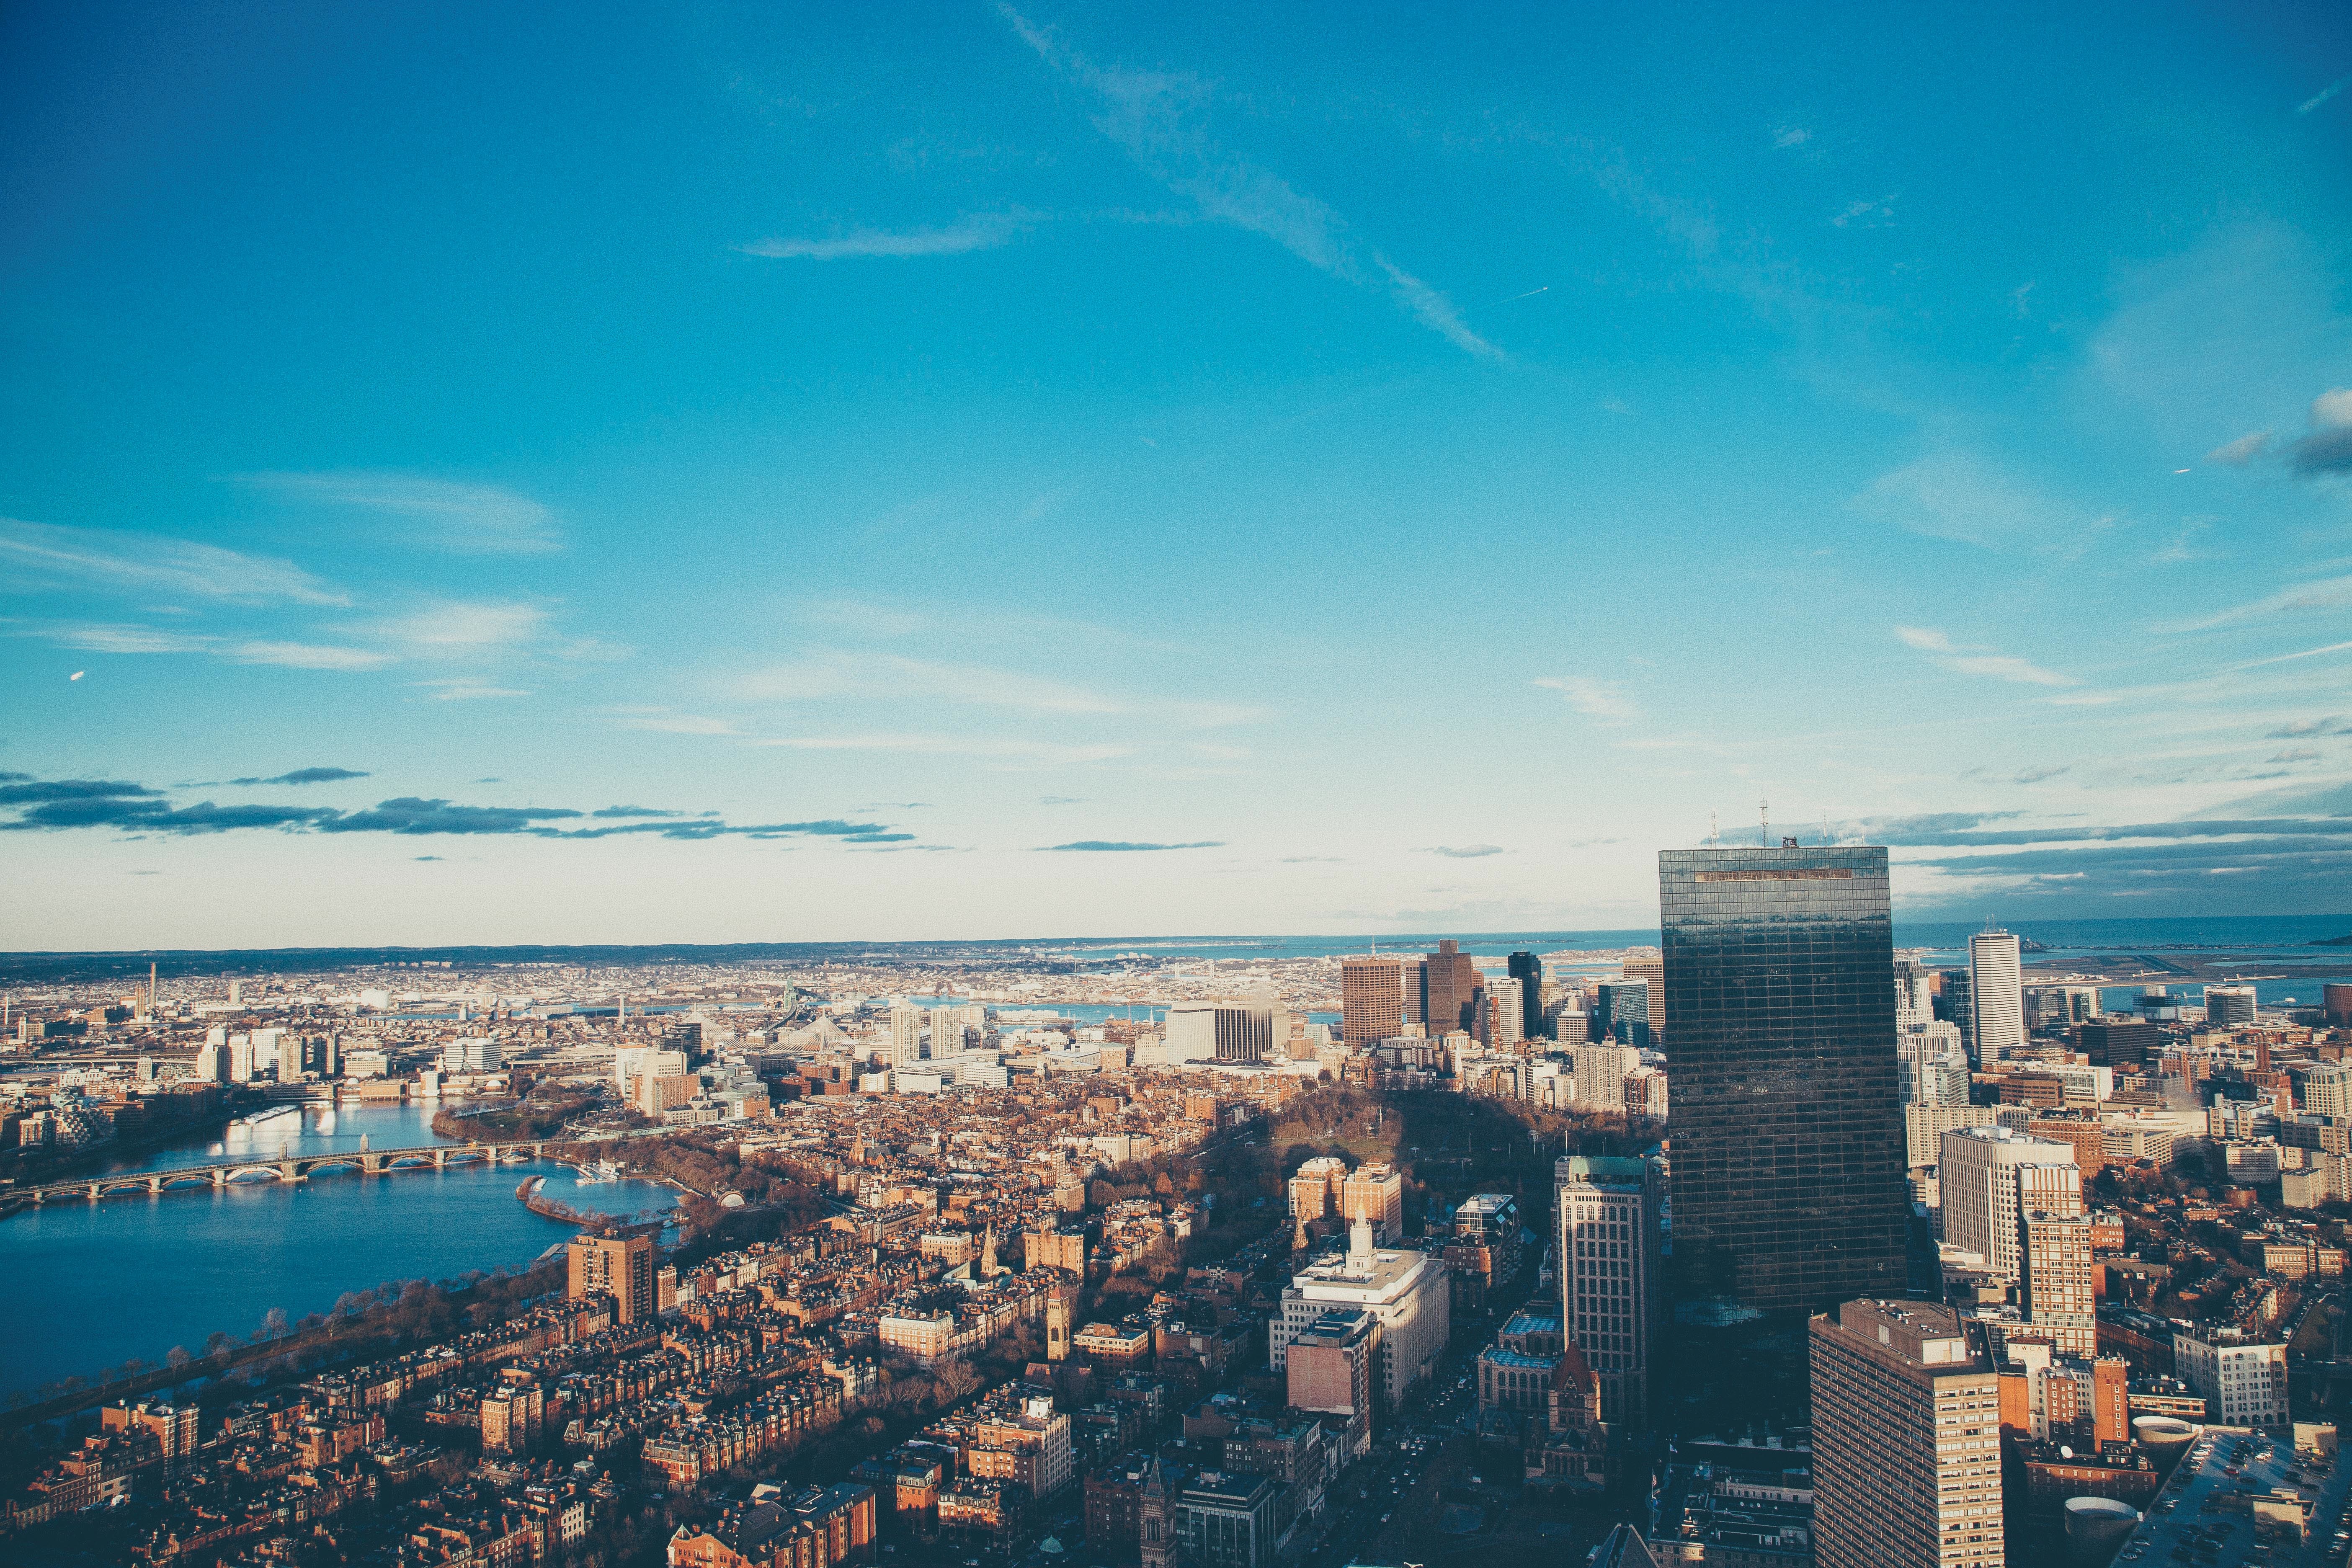
sea, coast, horizon, cloud, architecture, sky, sunset, skyline, photography, building, city, skyscraper, urban, cityscape, dusk, evening, reflection, blue, atmosphere of earth